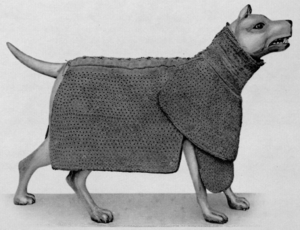
Jagthund
Täntzer[1] anbefalede i 1734, at jagthunde iføres harnisk f.eks. til vildsvinejagt.[2]
Jagthund, en brugshund der er avlet med henblik på jagt eller anvendes til jagt. Det findes forskellige jagthunderacer, både for fuglejagt, småvildtjagt og storvildtjagt.